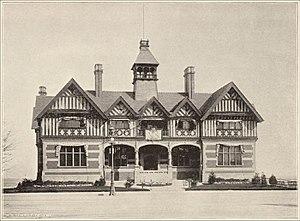
Robert William Edis, né le 13 juin 1839 à Huntingdon et mort le 23 juin 1927 à Great Ormesby, est un architecte britannique.